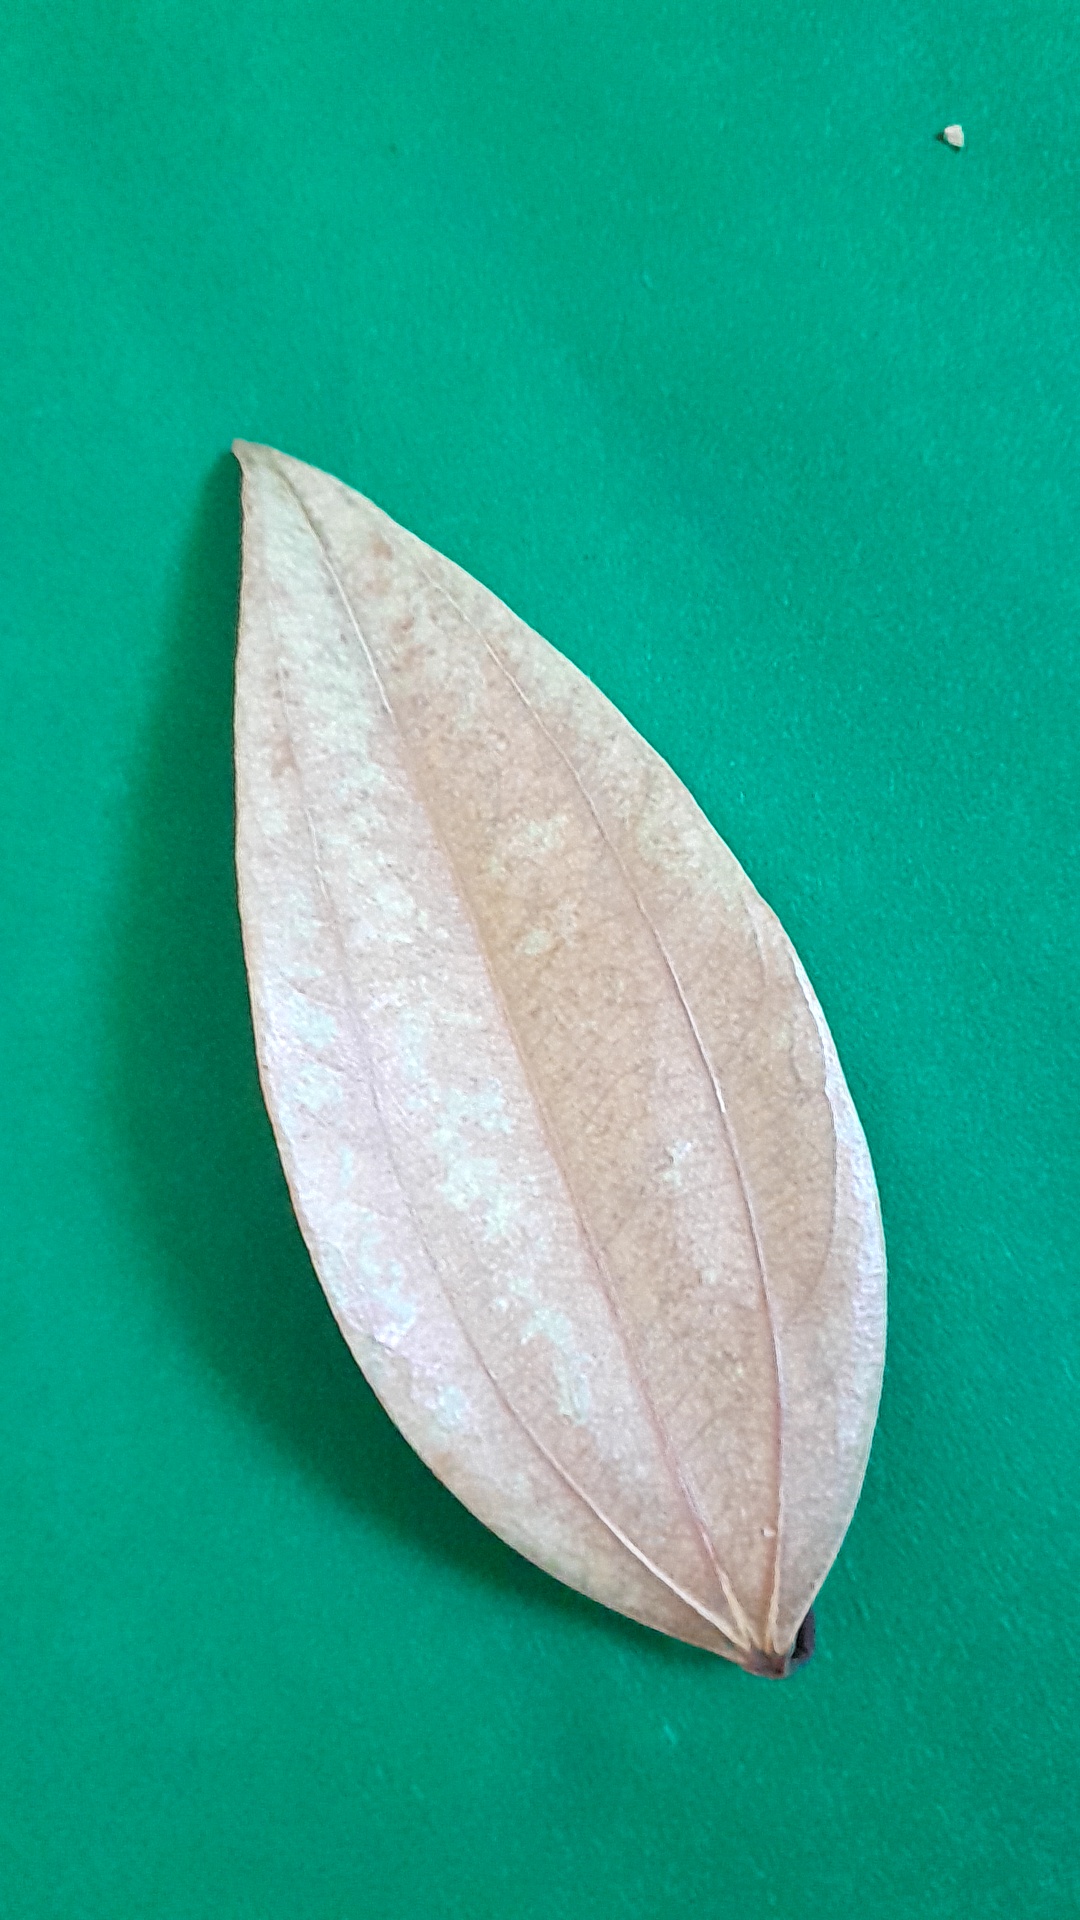
Label: Dry Leaf